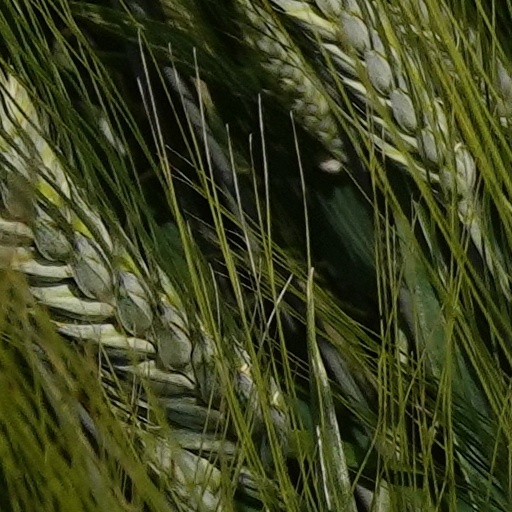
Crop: wheat